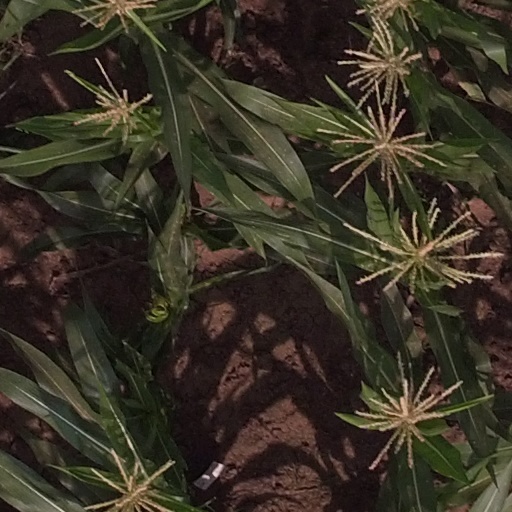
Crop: maize; corn